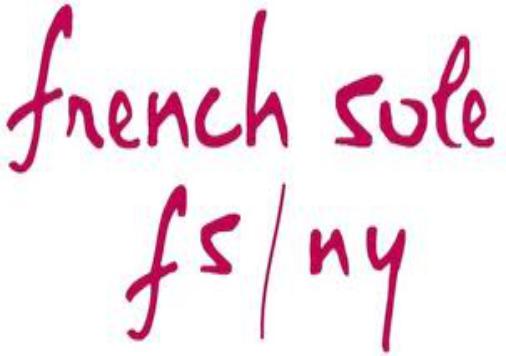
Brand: French Sole
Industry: Clothes